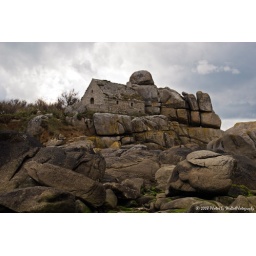
A commons house in Kerfissien was to monitor the shipping on the Brittany coast which has long been vacant